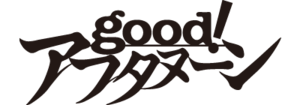
Good! Afternoon est un magazine de prépublication de manga de type seinen publié par Kōdansha depuis novembre 2008. Initialement publié de manière bimensuelle, il paraît de manière mensuelle à partir de fin 2012. Il s'agit d'un magazine dérivé du Monthly Afternoon.